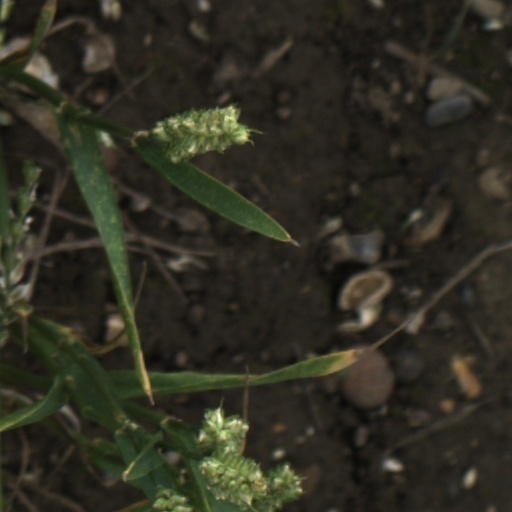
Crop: wheat